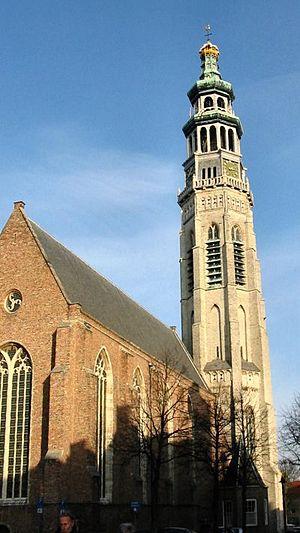
Middelbourg est une commune et une ville néerlandaise située dans l'ancienne île de Walcheren sur le canal de Walcheren. Chef-lieu de la province de Zélande, la ville compte 46 554 habitants.
Pieter Bustijn, francisé parfois en Pierre Bustyn par les éditeurs, est un musicien, organiste et carillonneur néerlandais actif à la fin du XVIIᵉ et au début du XVIIIᵉ siècle.